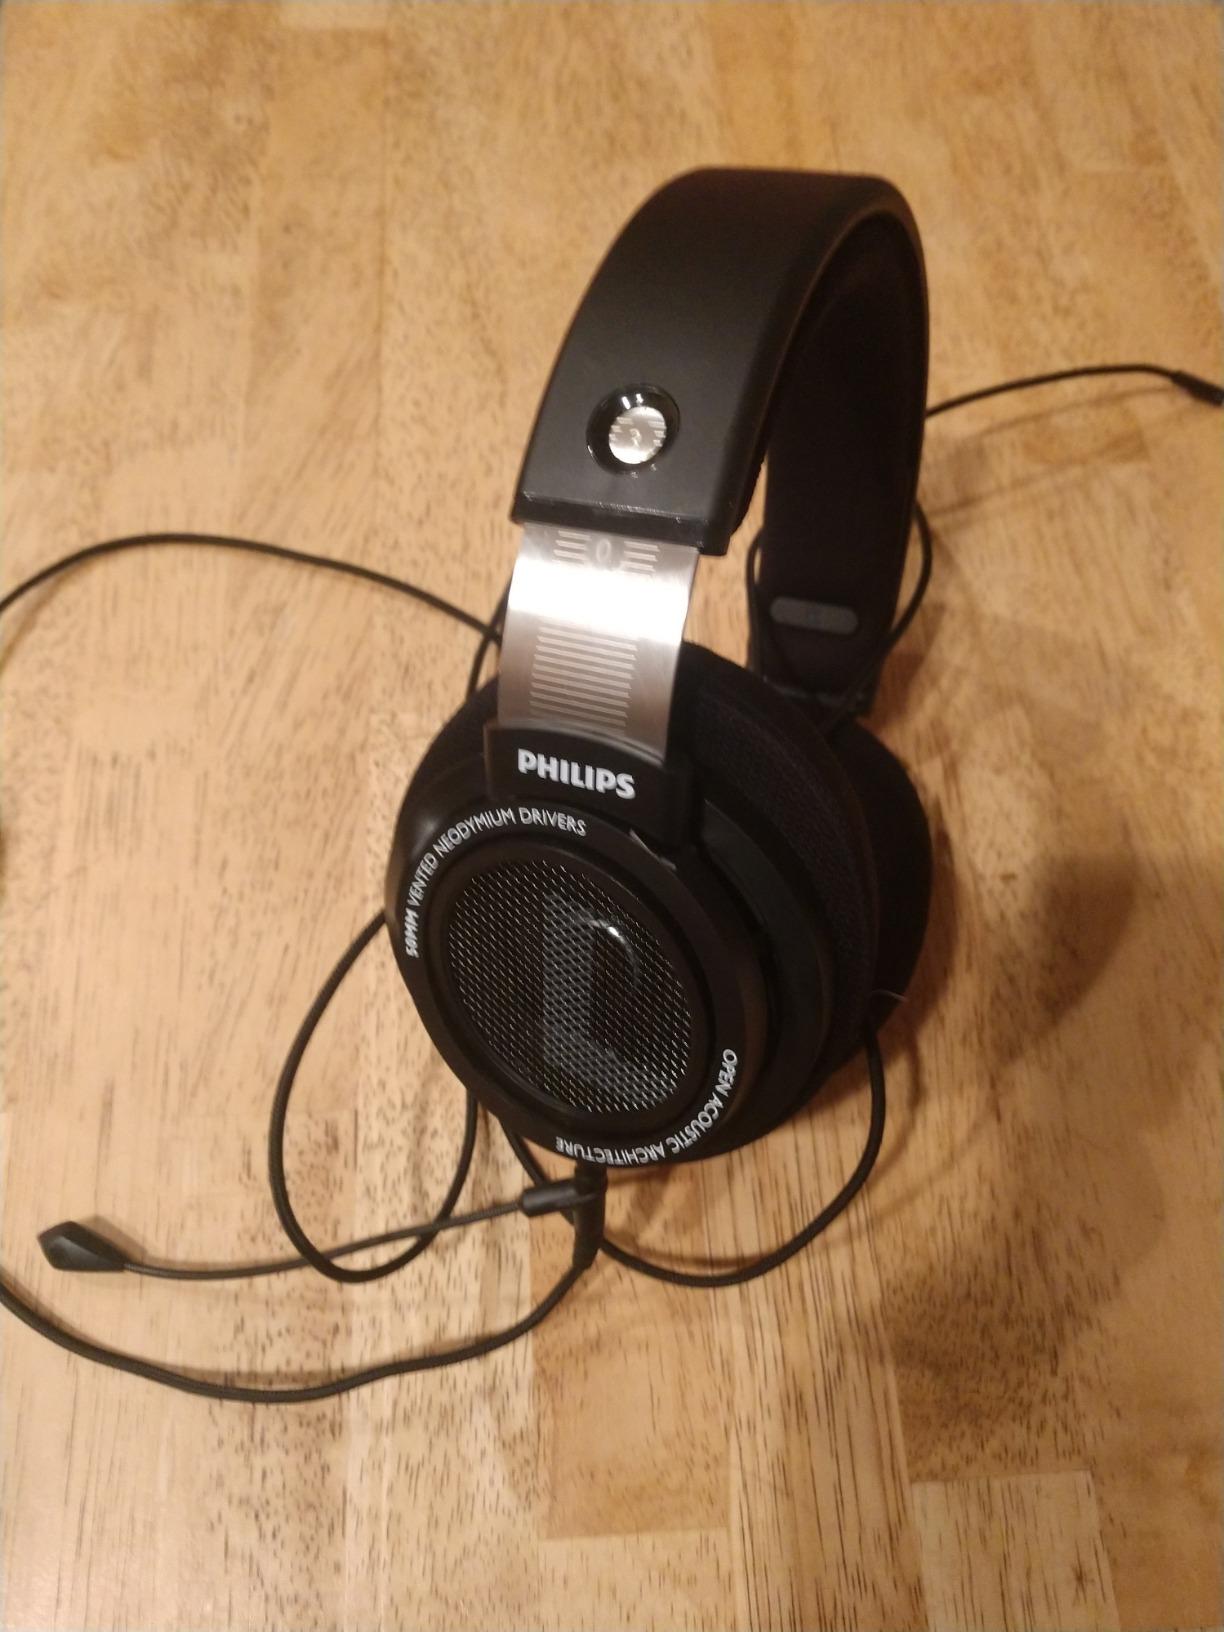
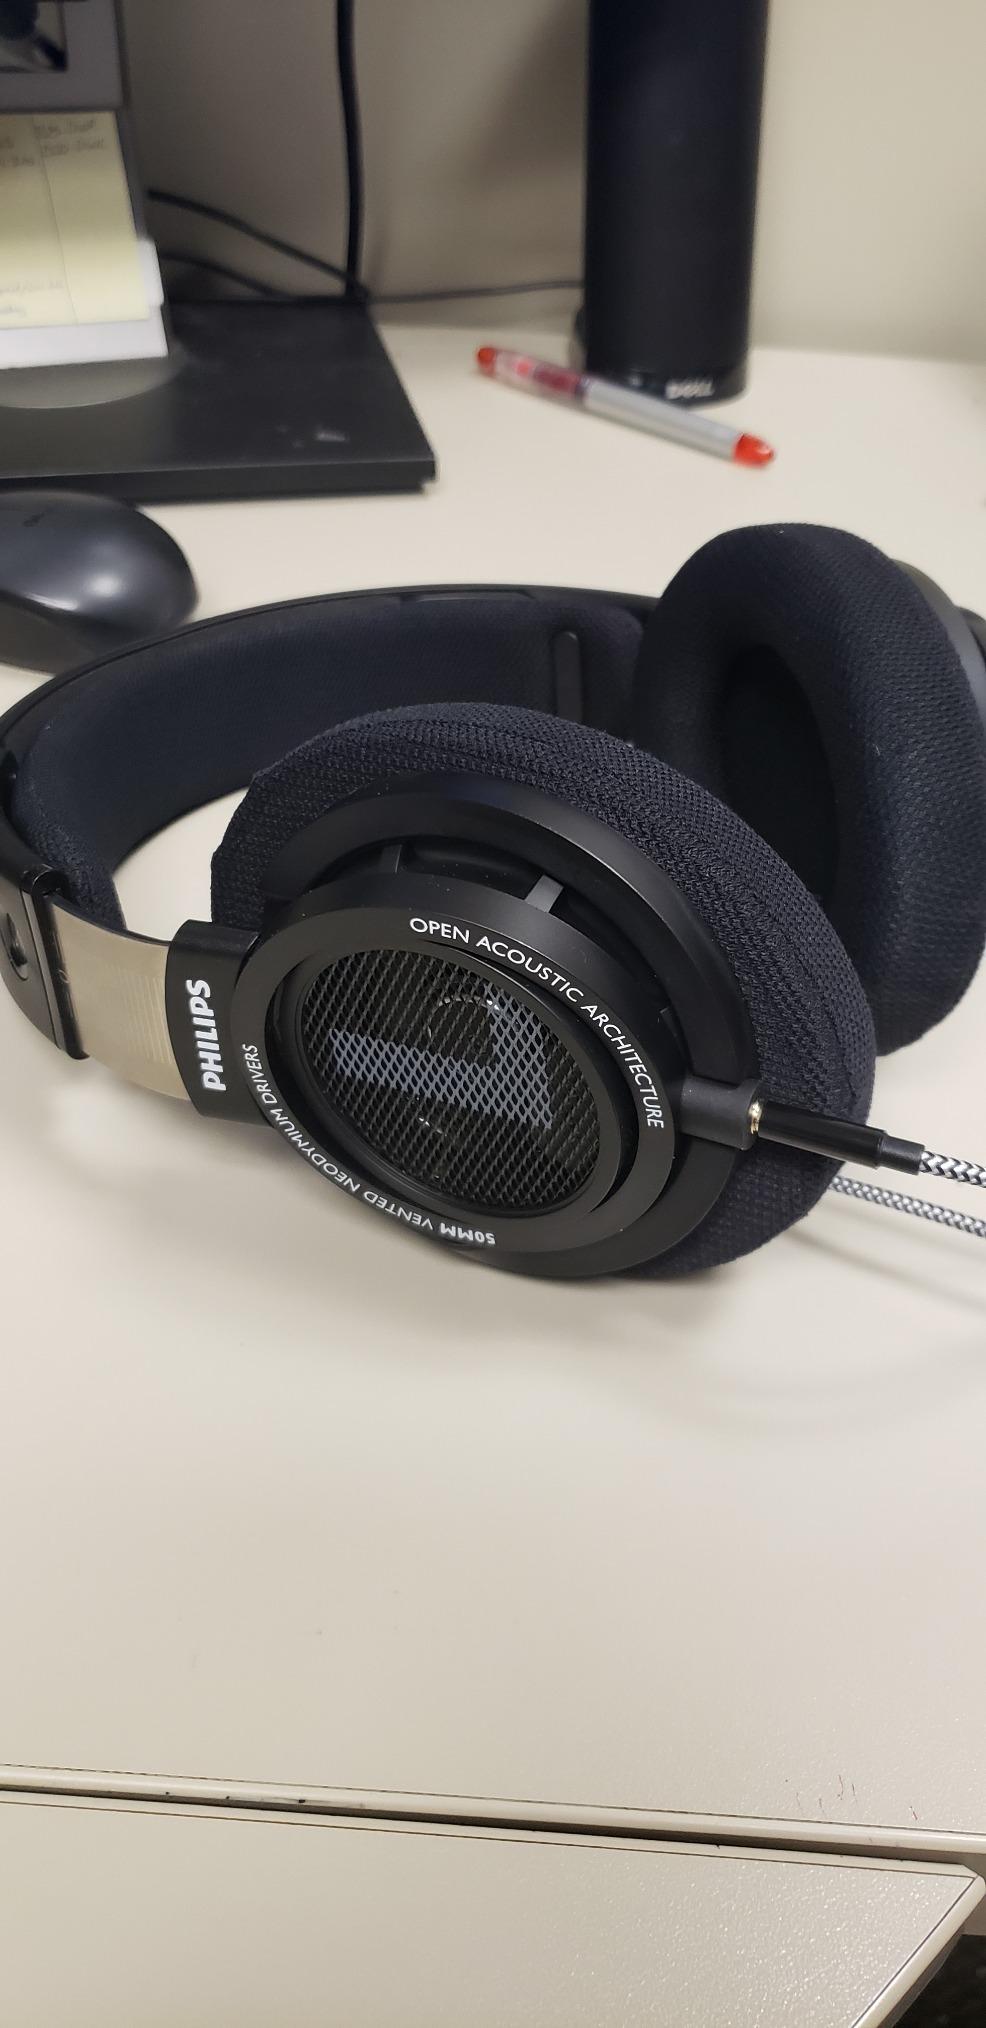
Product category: headphones
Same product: yes